List of British weapon L numbers

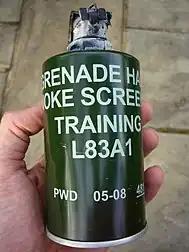
British smoke grenade with various markings, including "Grenade Hand Smoke Screening Training L83A1" designation

The L number ("L" standing for Land Service) or weapon identity number system is a numerical designation system used for the type classification of British Army weapons and related stores. The L number in isolation is not a unique identifier; the L1 designation alone is used for a rifle and its corresponding bayonet and blank-firing attachment, a machine gun, a tank gun, a sighting telescope, an anti-riot grenade, three separate rocket systems, a necklace demolition charge, a hand-thrown flare, a fuze setter head, and two separate types of user-filled demolition charge among other stores, while the L10 designation was used for three separate calibres of blank cartridge. Rather, the number is used in conjunction with a description, e.g. ""Rifle, 7.62mm, L1A1"" or "L1A1 7.62mm Rifle". The A number following the L number refers to the particular version of a piece of equipment; unlike some similar designation systems used by other countries where an A number is only used for subsequent versions of equipment, an A1 designation is always used for the first version to be officially adopted. Stores coming into Army service began receiving Land Service designations in 1954, replacing the old number-and-mark system of designations.